The Fall (band)

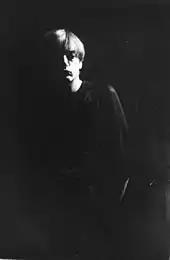
Smith in Tokyo, 1990

"Bingo-Master's Break-Out!" finally was released in August 1978 on Step Forward Records. The single "It's the New Thing" followed in November 1978, and in December the Fall recorded (in a single day) their debut album "Live at the Witch Trials", which was released in March 1979. Burns quit the group shortly after the album was recorded, and was replaced by Mike Leigh from Rockin' Ricky, a cabaret band. In April 1979, Burns was followed by Martin Bramah, co-writer of most of the songs on "Live at the Witch Trials" and, according to writer Daryl Eslea, "possibly the last true equal to Smith in the group"; he went on to form Blue Orchids with Una Baines. Marc Riley switched from bass guitar to guitar, and Craig Scanlon (guitar) and Steve Hanley (bass guitar), former bandmates of Riley and members of Fall support act Staff 9, joined the group. Hanley's melodic basslines became a vital part of the Fall's music for almost two decades. Smith praised his playing in "Melody Maker": "The most original aspect of the Fall is Steve ... I've never heard a bass player like him ... I don't have to tell him what to play, he just knows. He is the Fall sound." Yvonne Pawlett left in July 1979 to look after her dog. She later appeared in a band called Shy Tots.